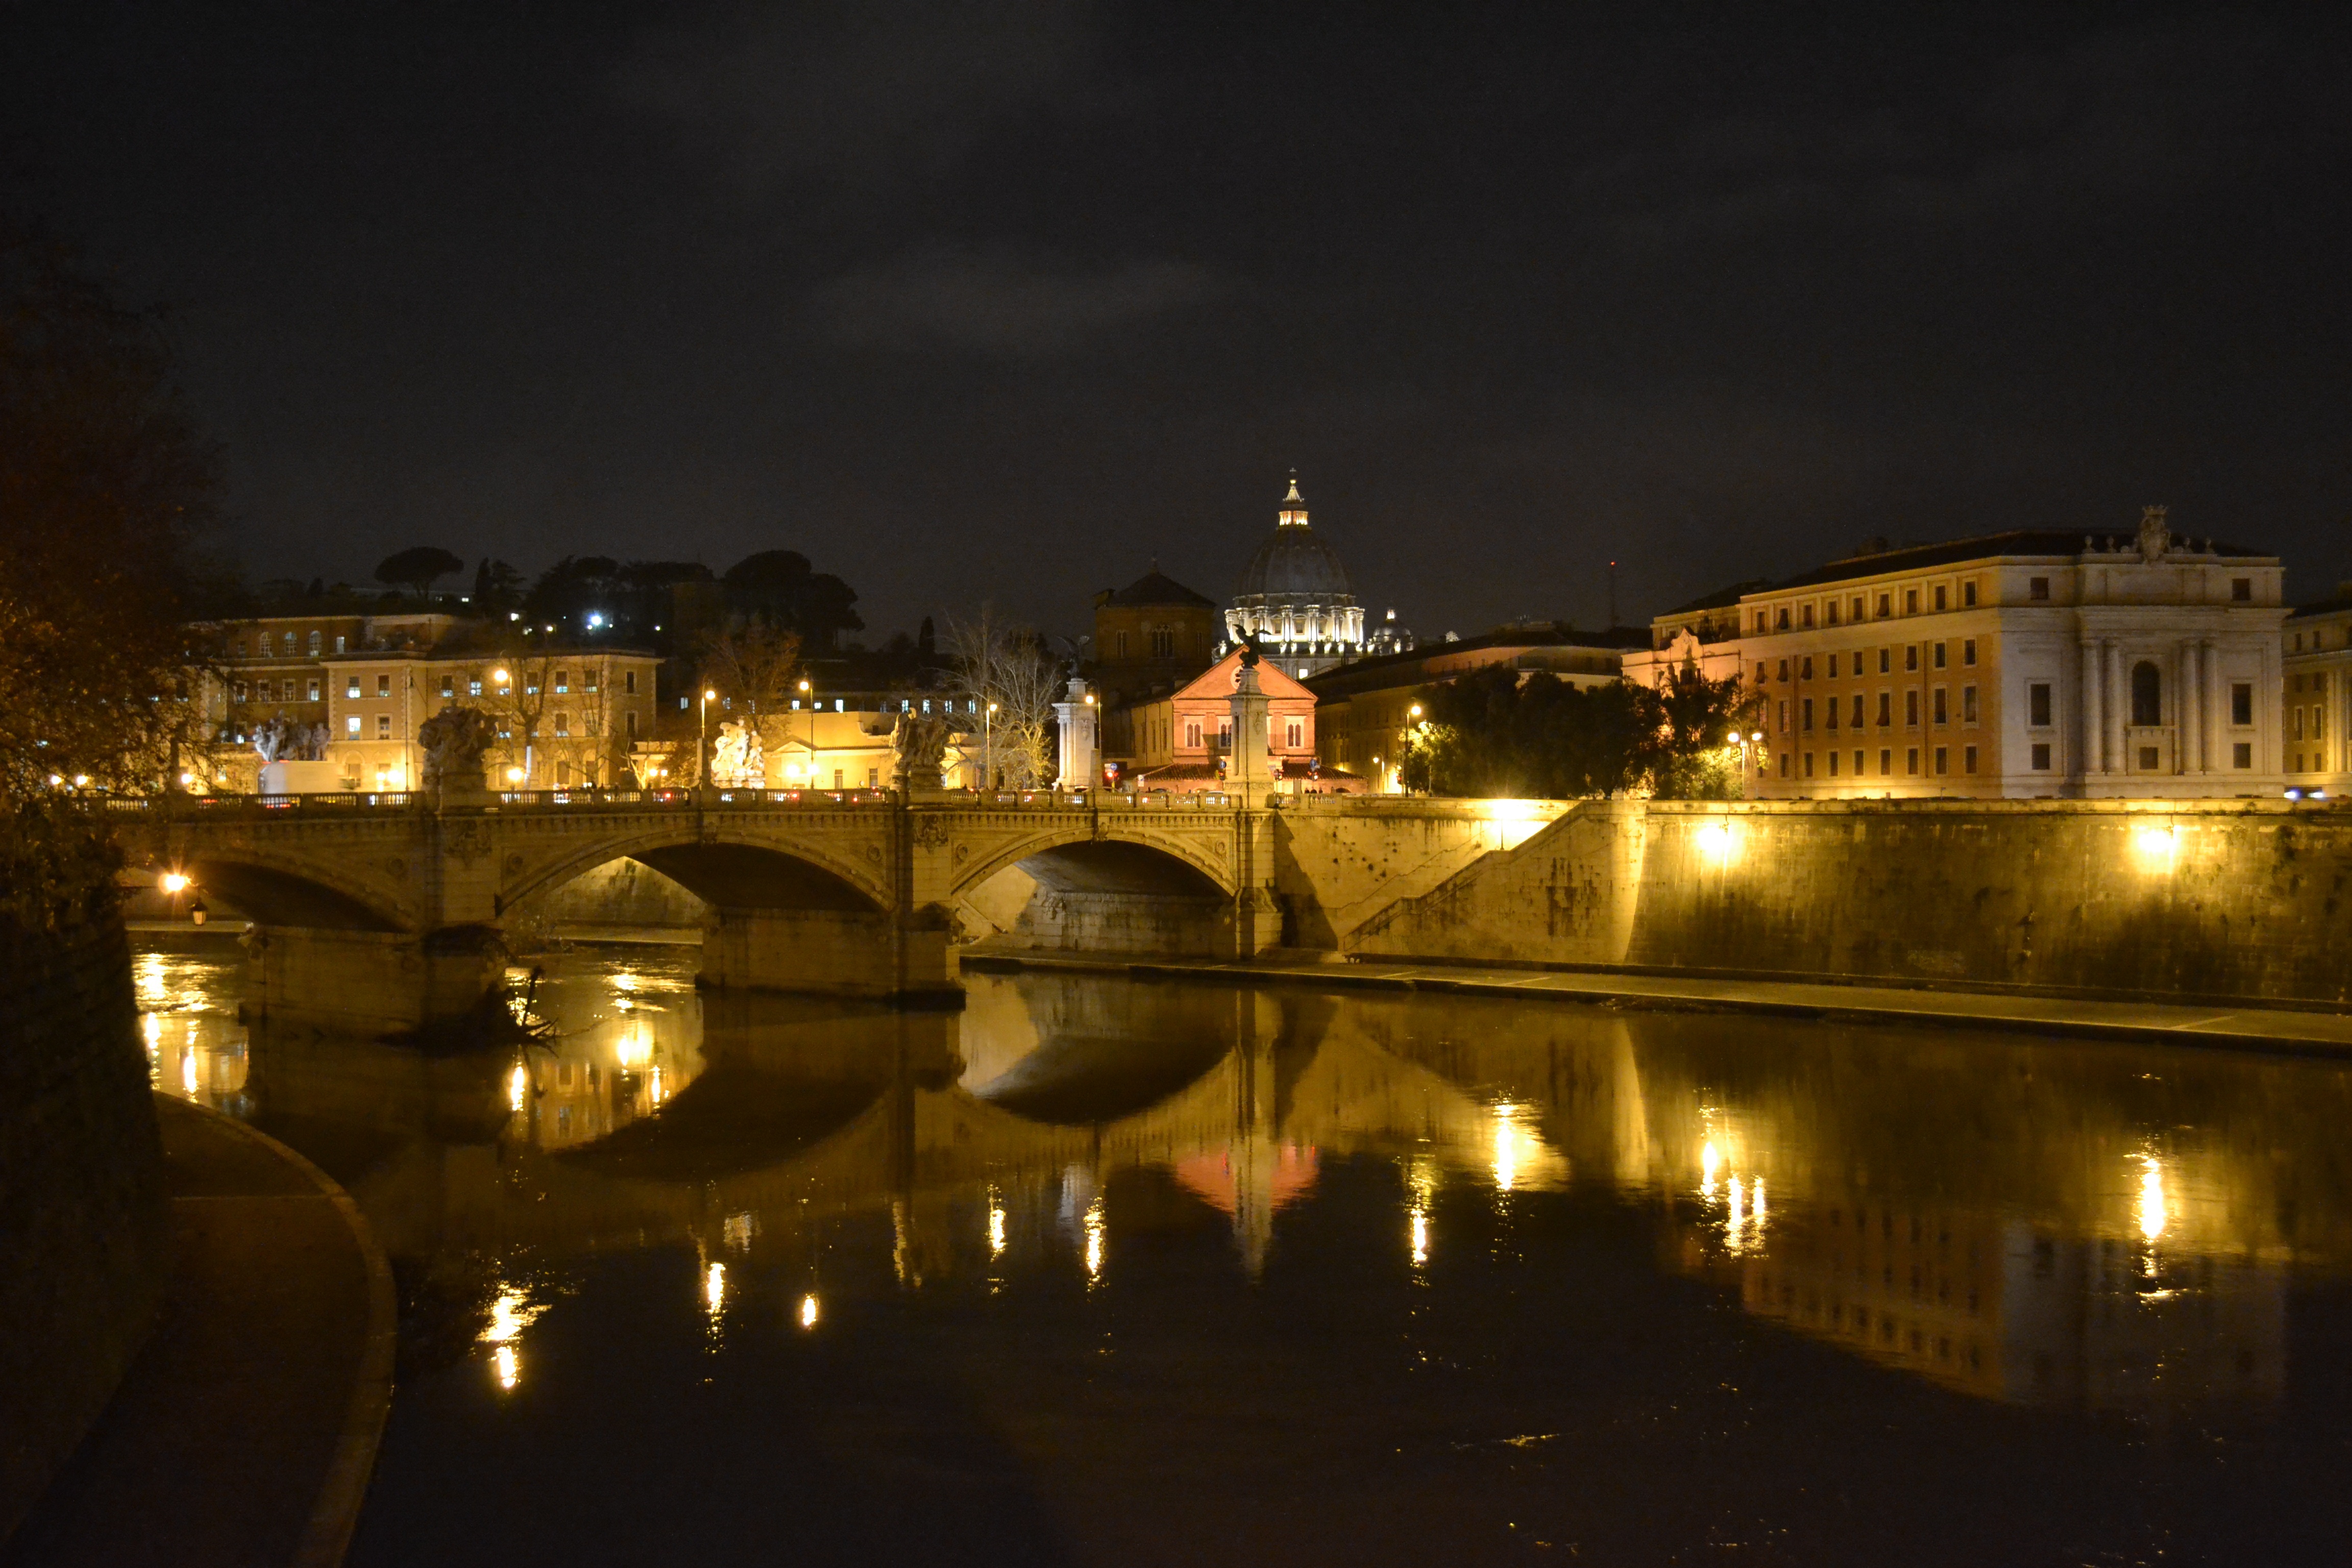
light, bridge, night, morning, dawn, river, cityscape, dusk, evening, reflection, italy, darkness, rome